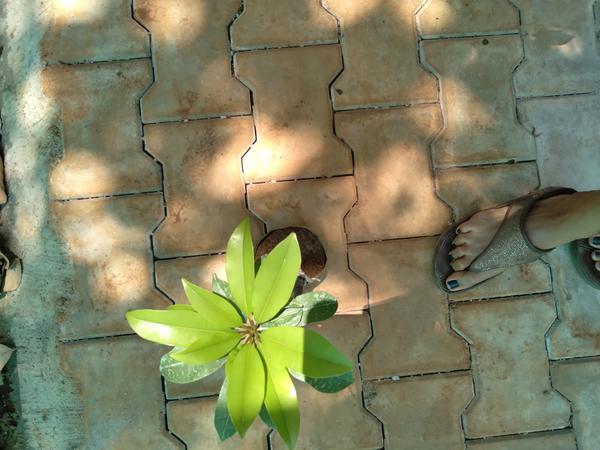
Plant: Sapota